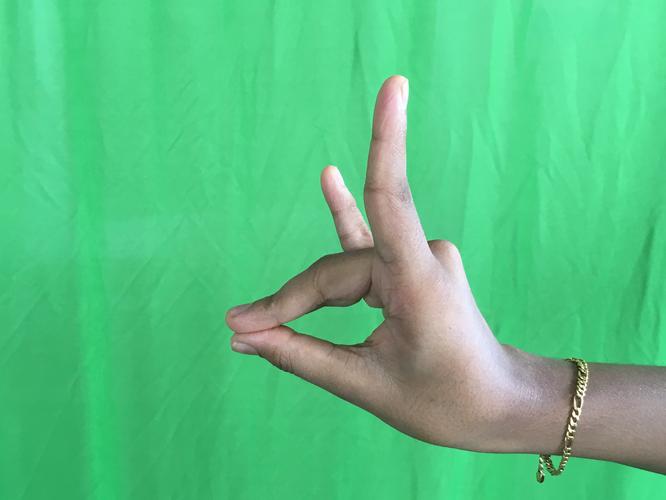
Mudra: Simhamukham
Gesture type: single_hand